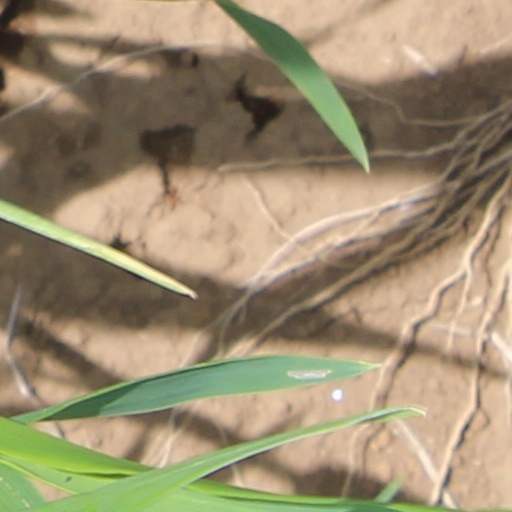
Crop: wheat